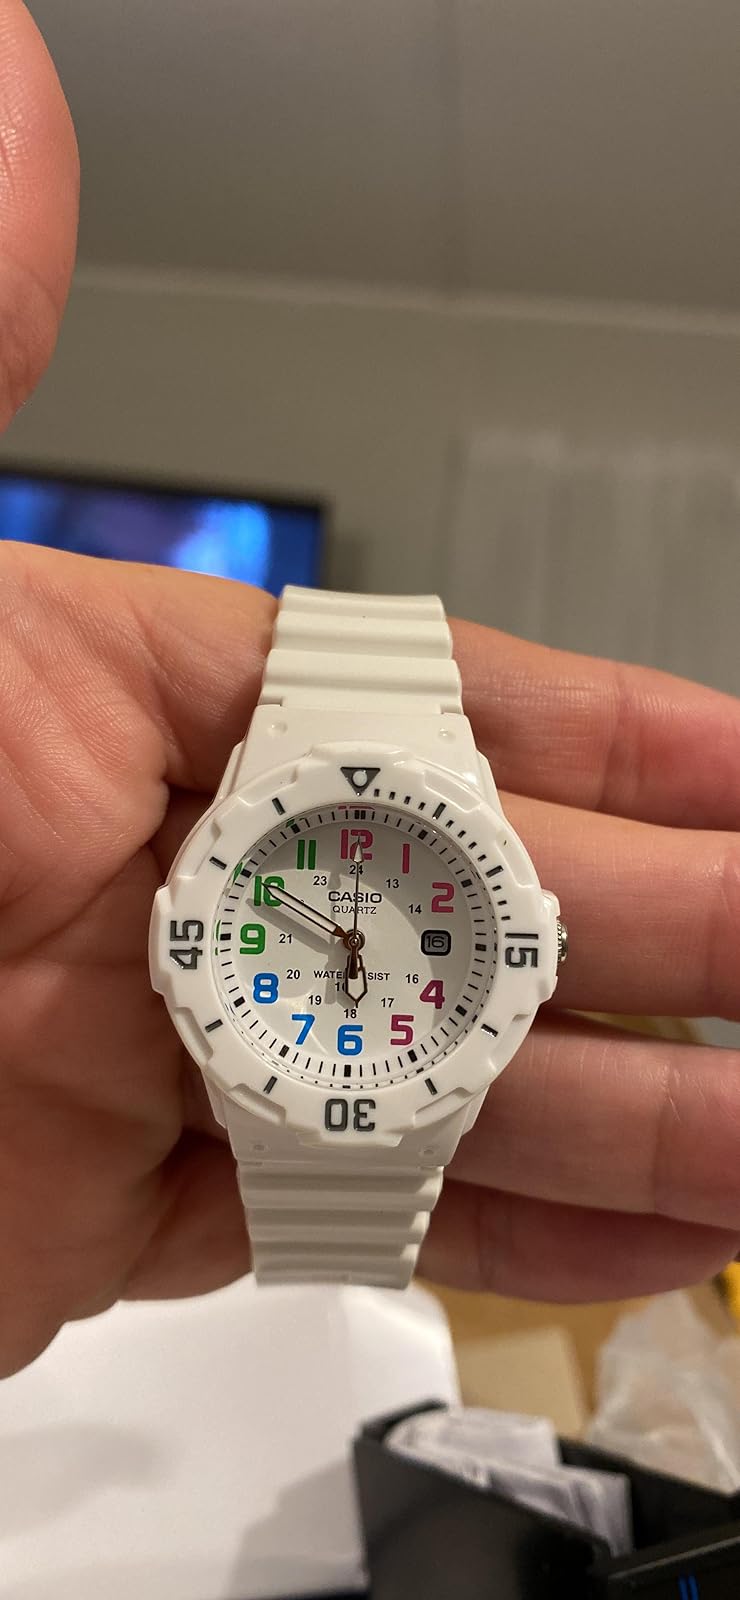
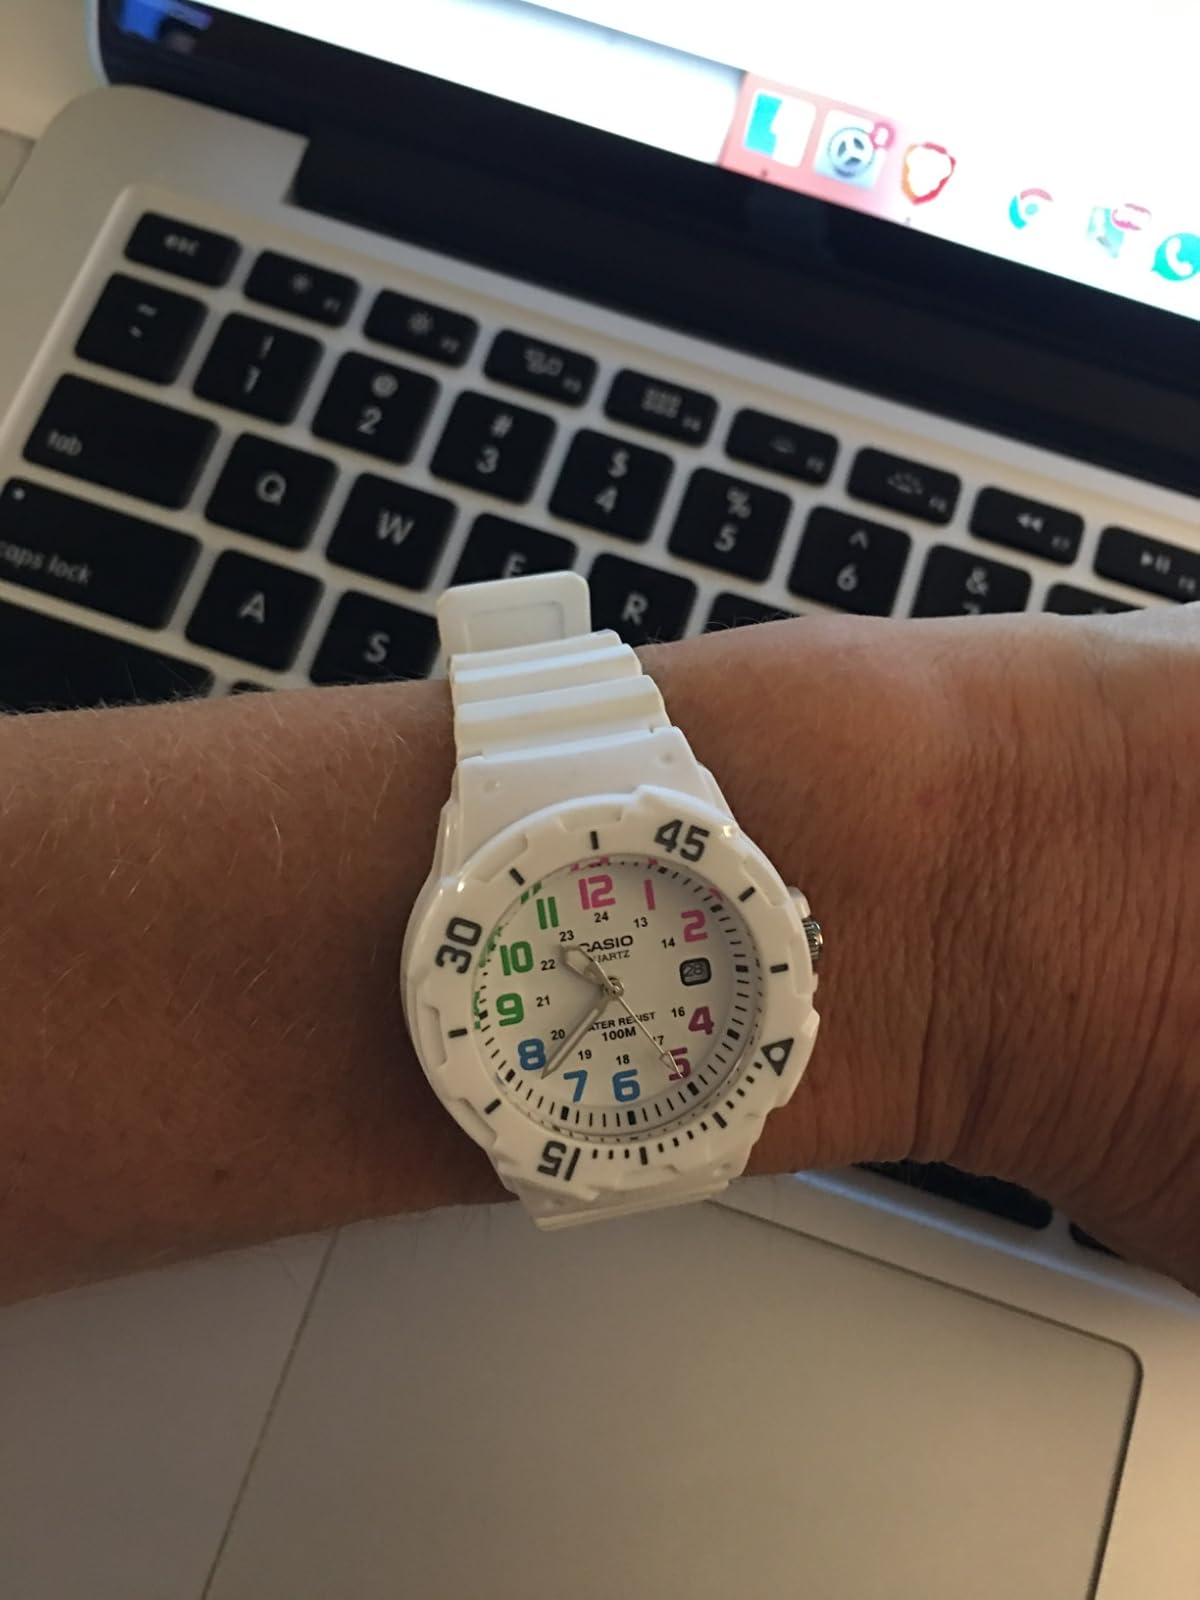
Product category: accessories_watch
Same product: yes